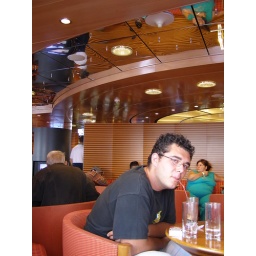
Inside the Superfast ship lounge - the first sip of Frappe in days!